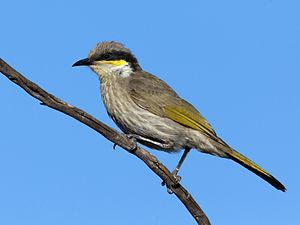
Ceci est une liste des oiseaux endémiques ou quasi-endémiques d'Australie.
Gavicalis est un genre d'oiseaux de la famille des Meliphagidae.